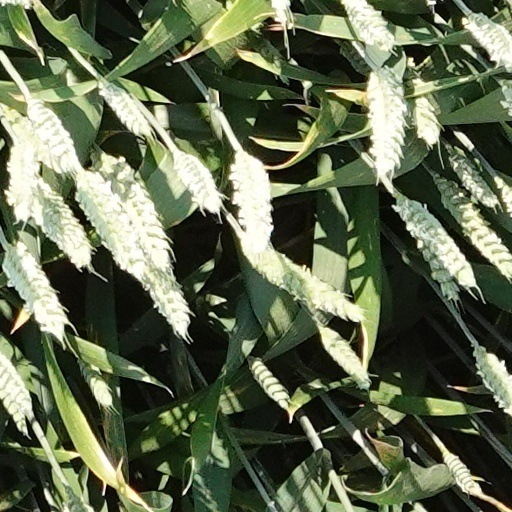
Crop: wheat